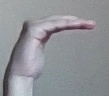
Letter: haa